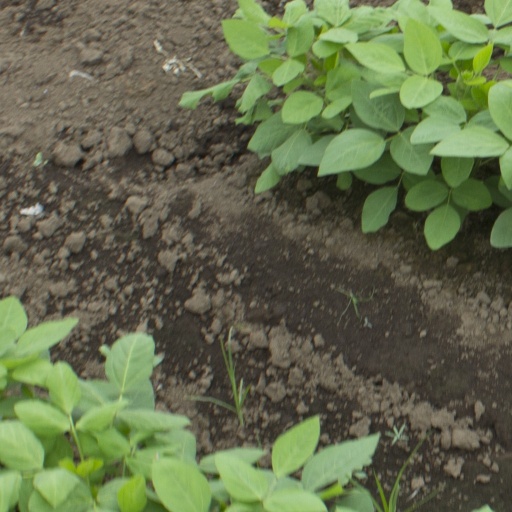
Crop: soybean